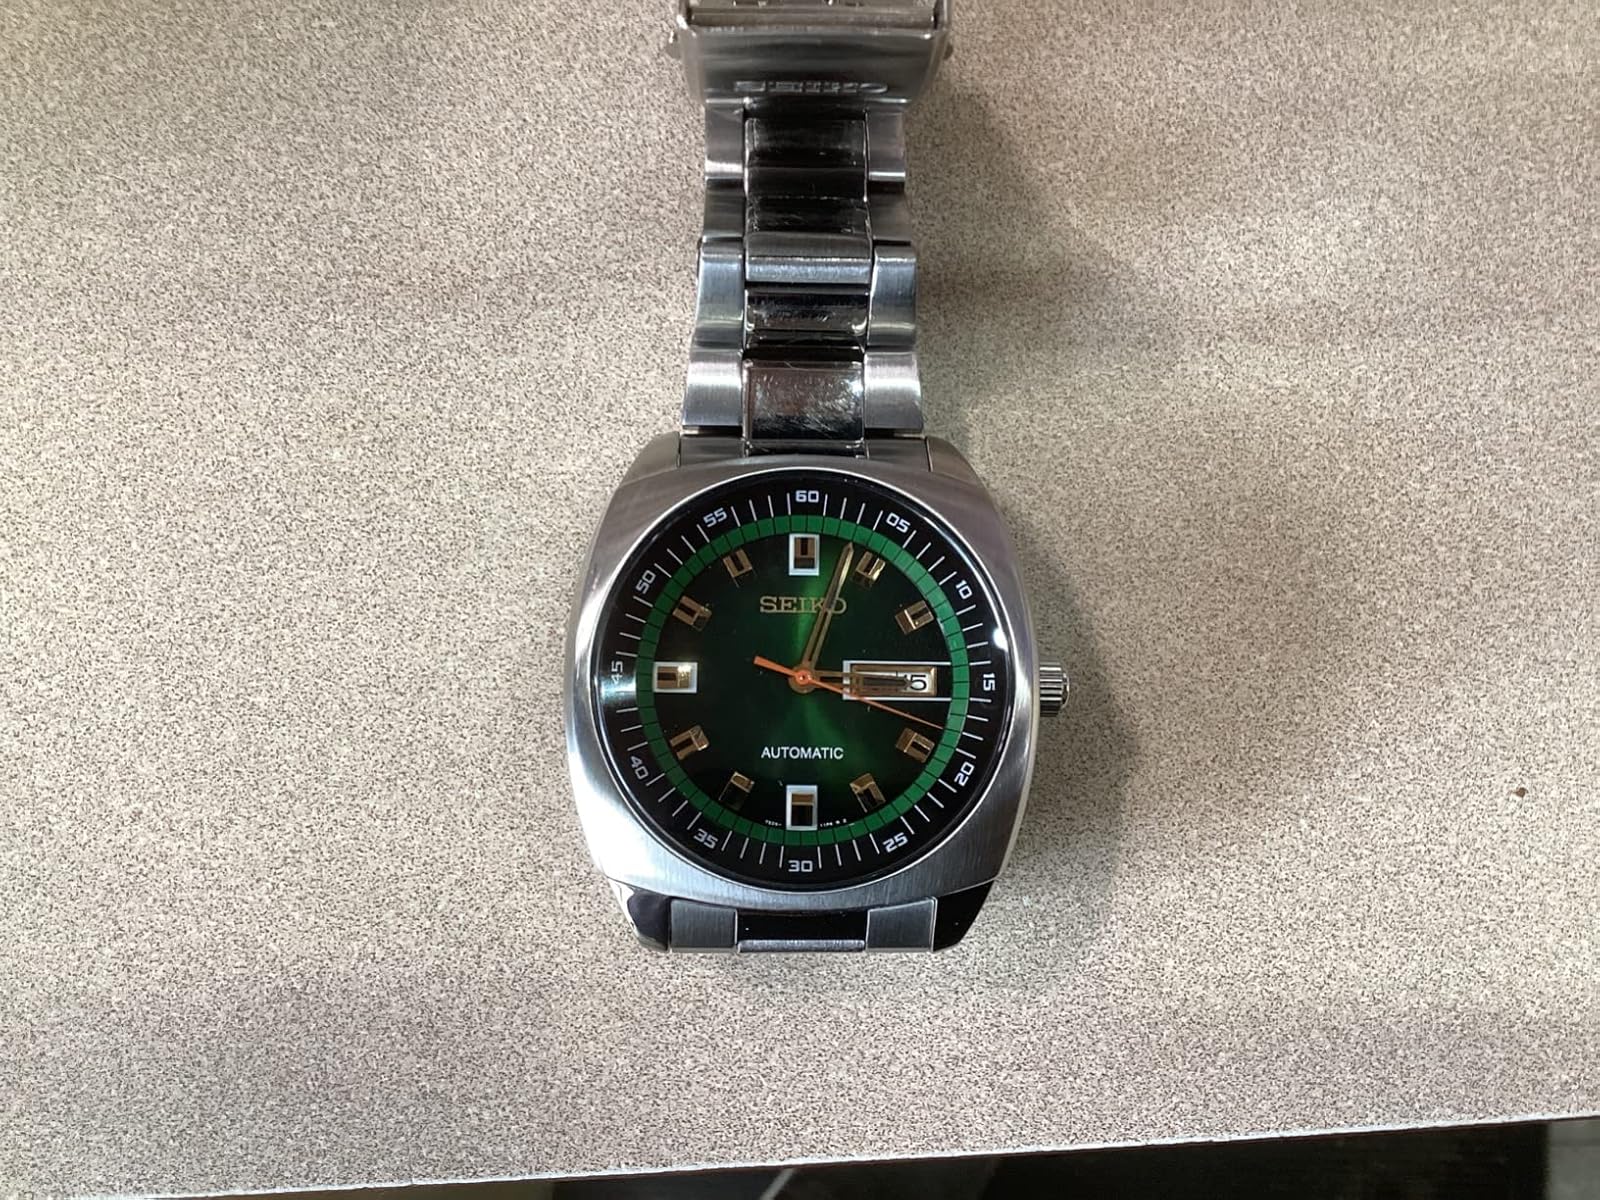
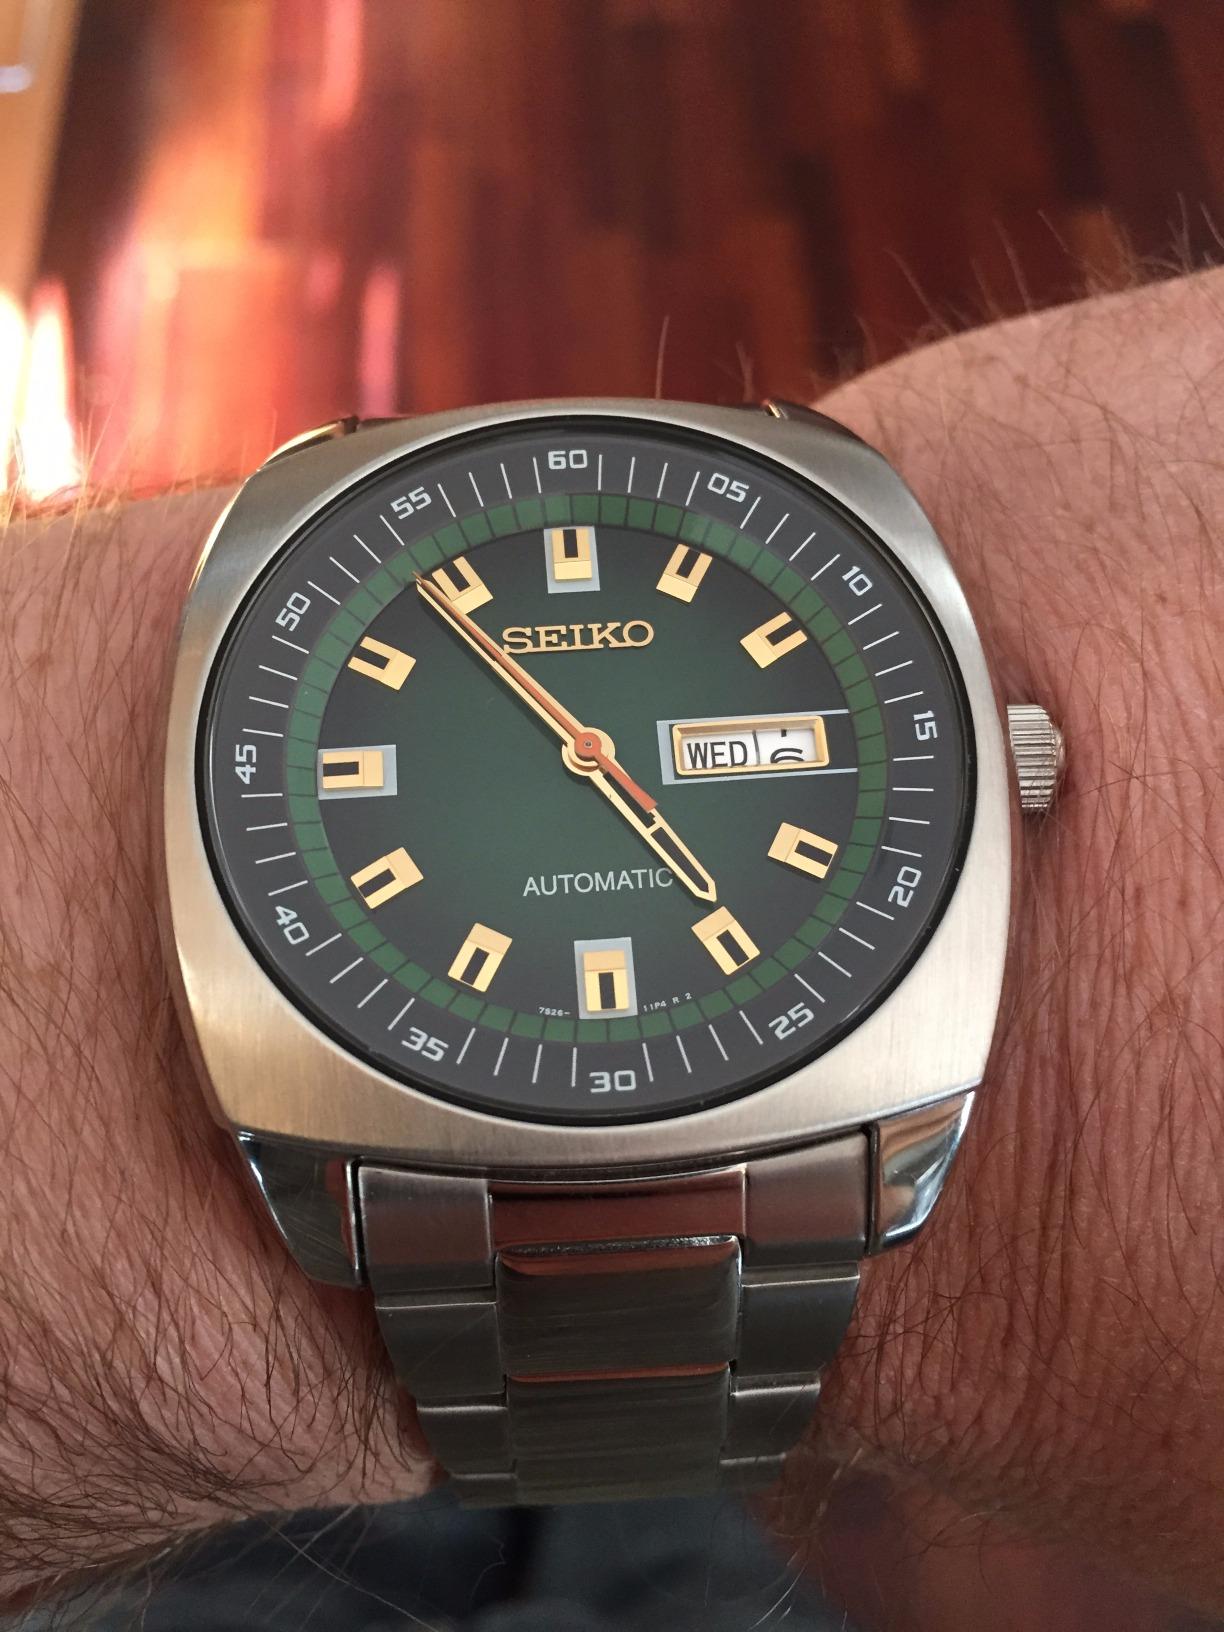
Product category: accessories_watch
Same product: yes